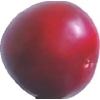
Label: cherry_wax_red